Answer in natural language. Where is Ladle (marked A) with respect to island countertop with black color (marked B)? Choose between the following options: left or right
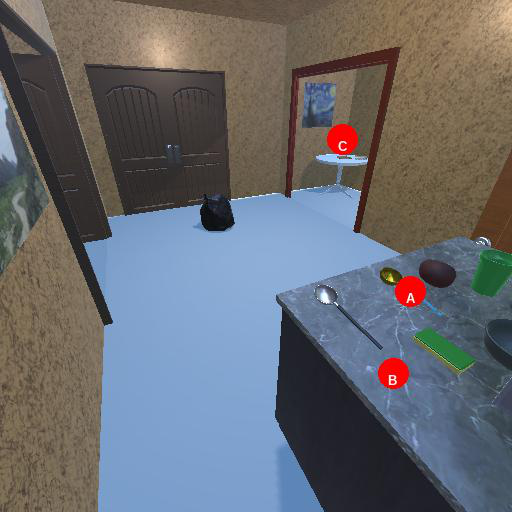
<answer>left</answer>